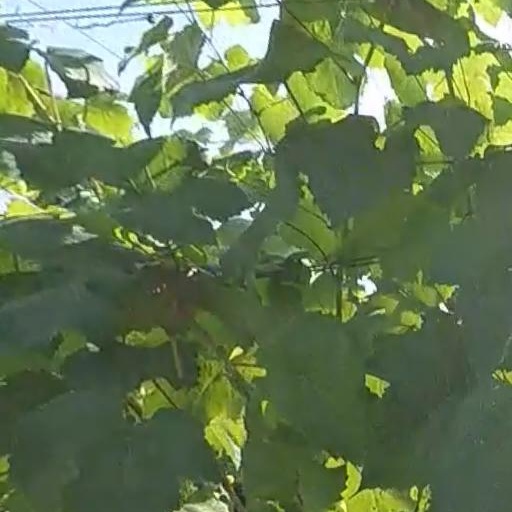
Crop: grape